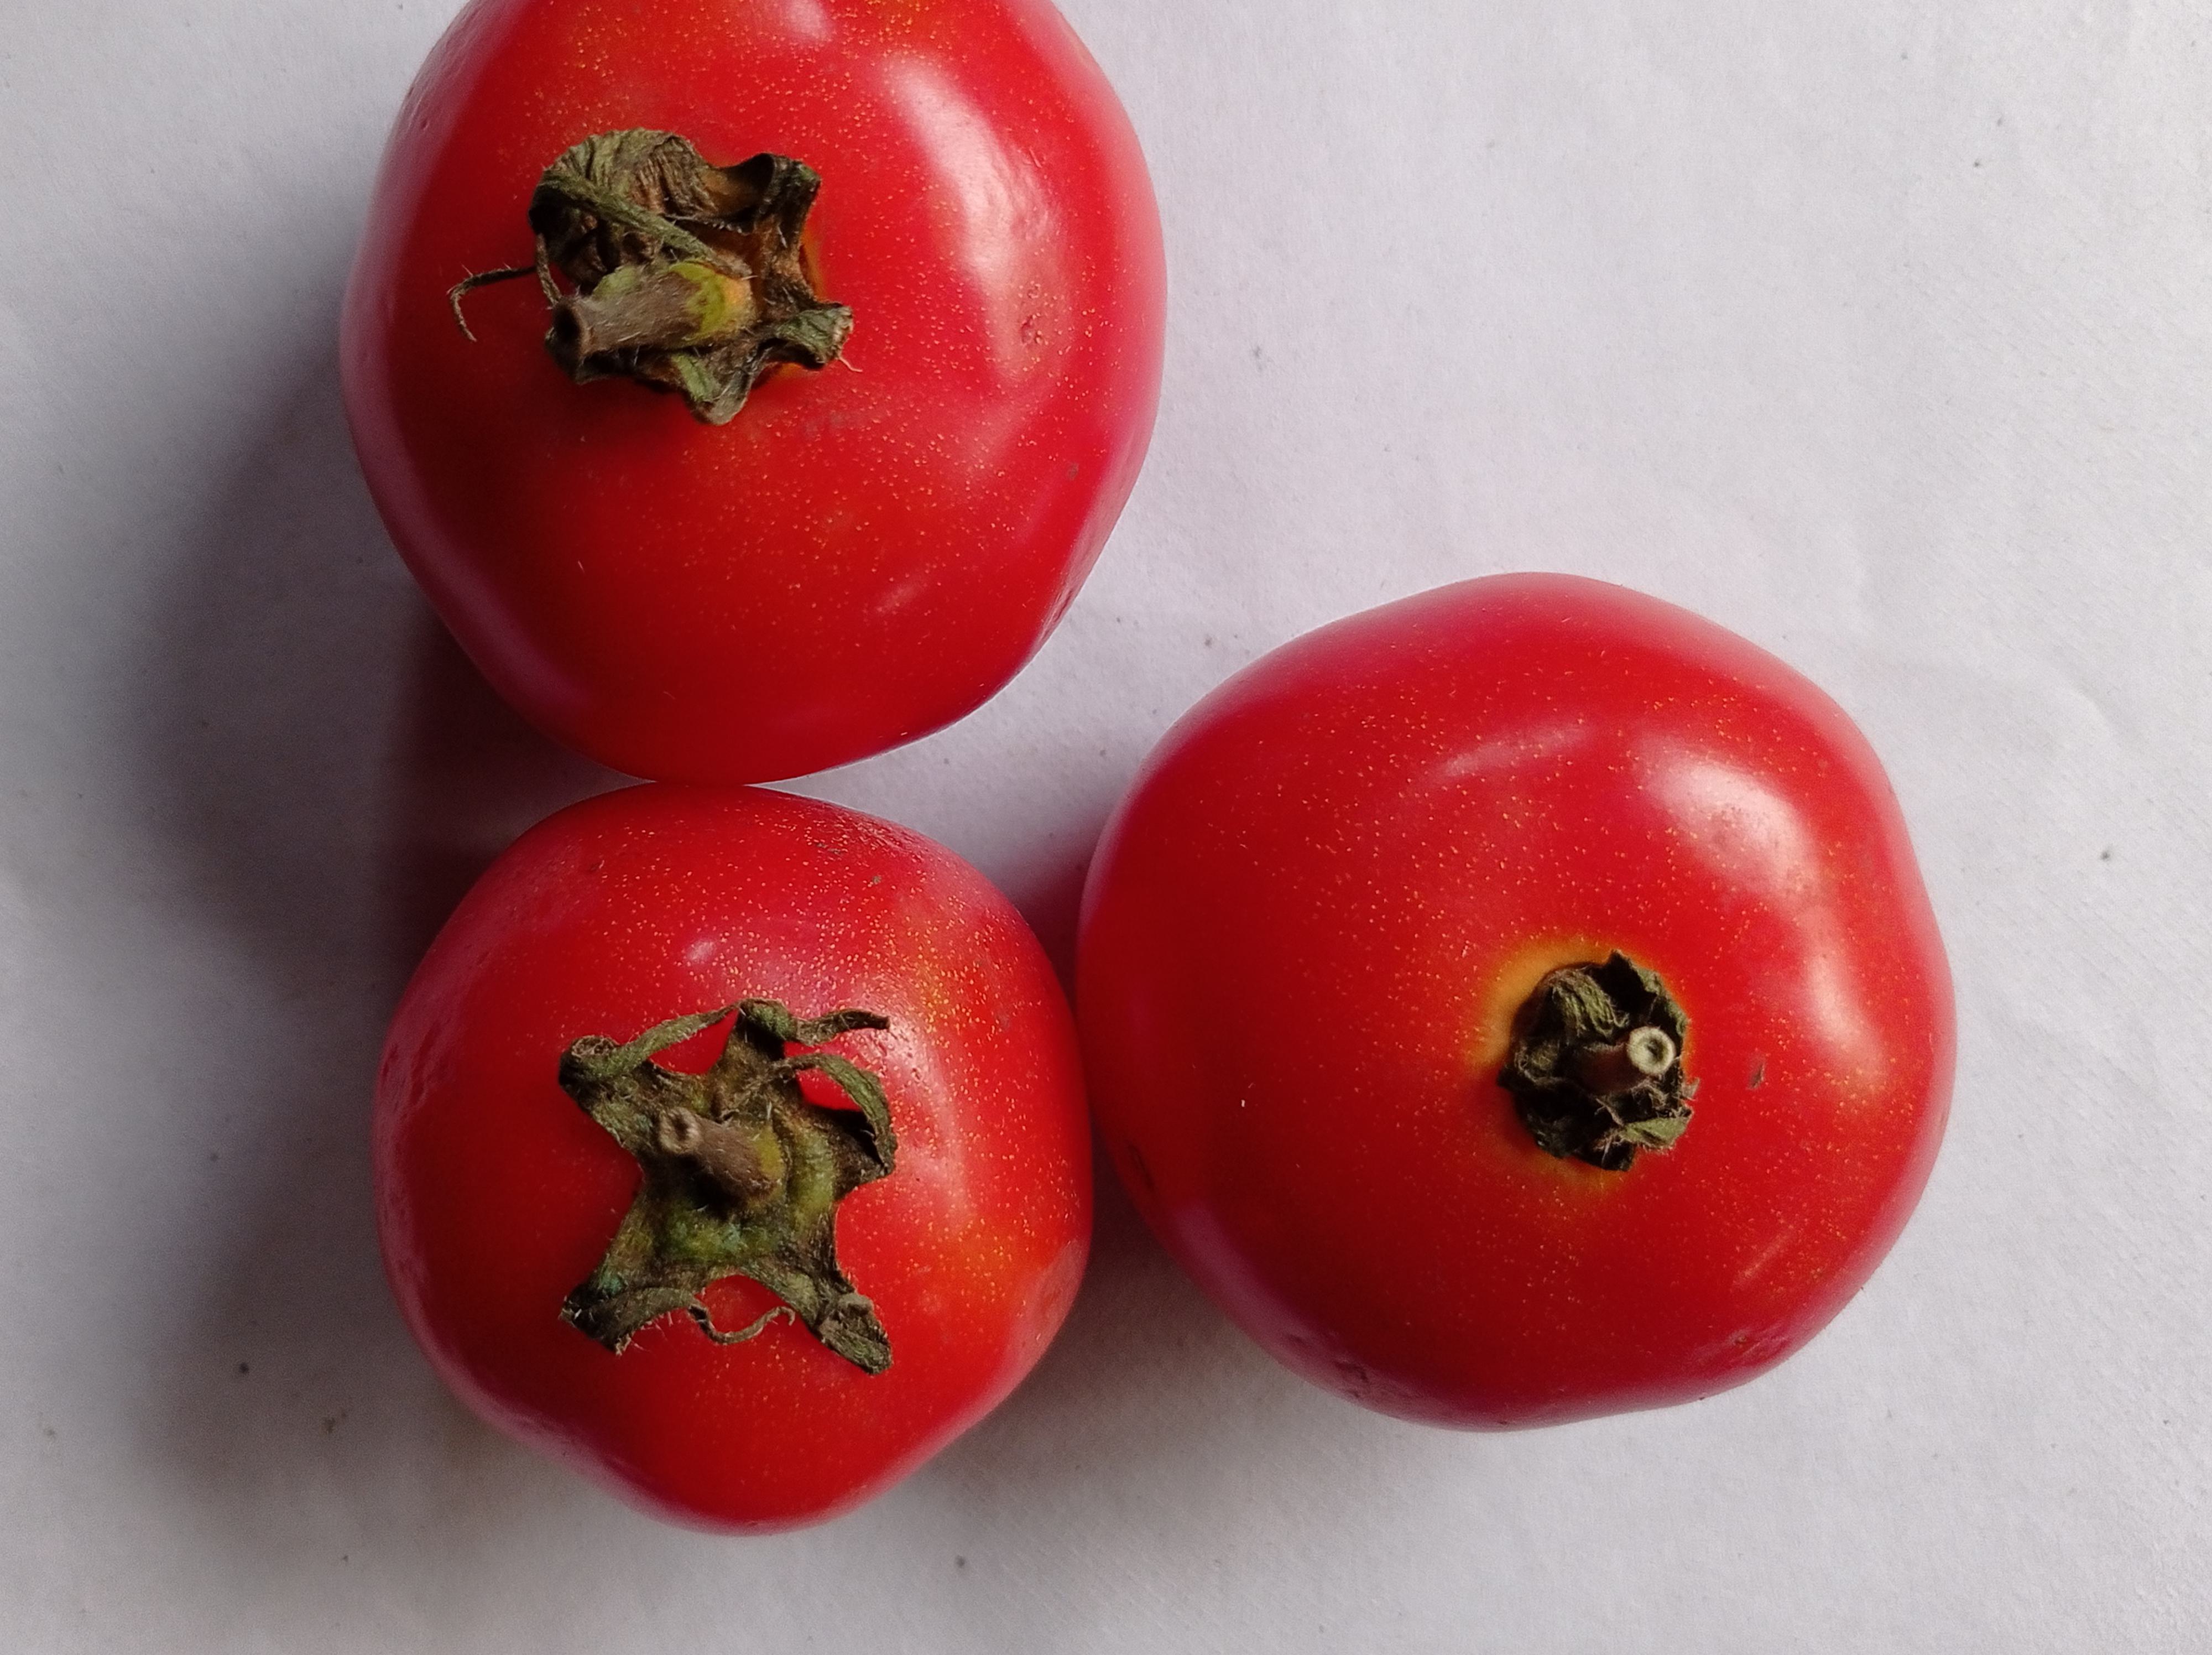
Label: Fresh